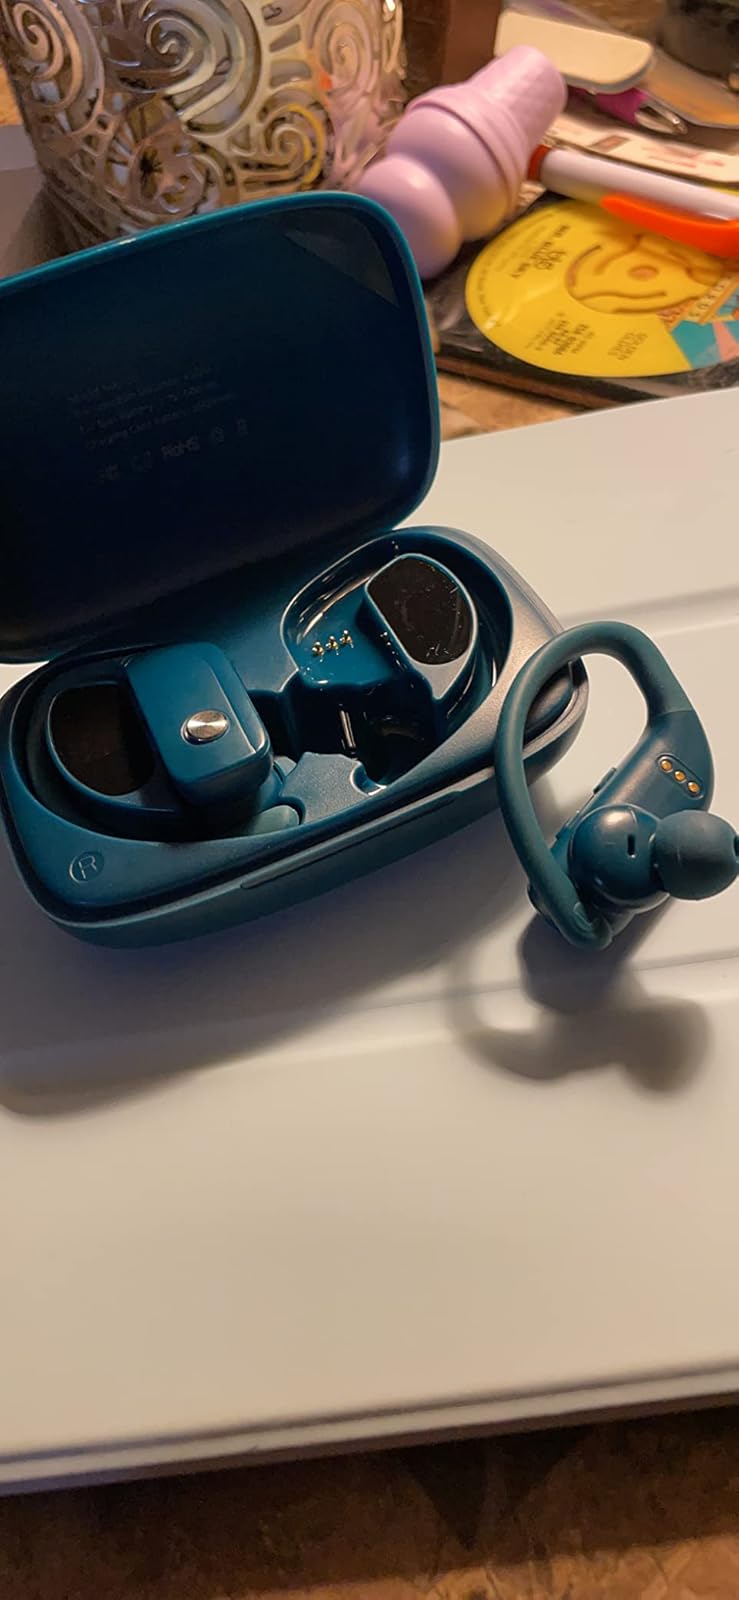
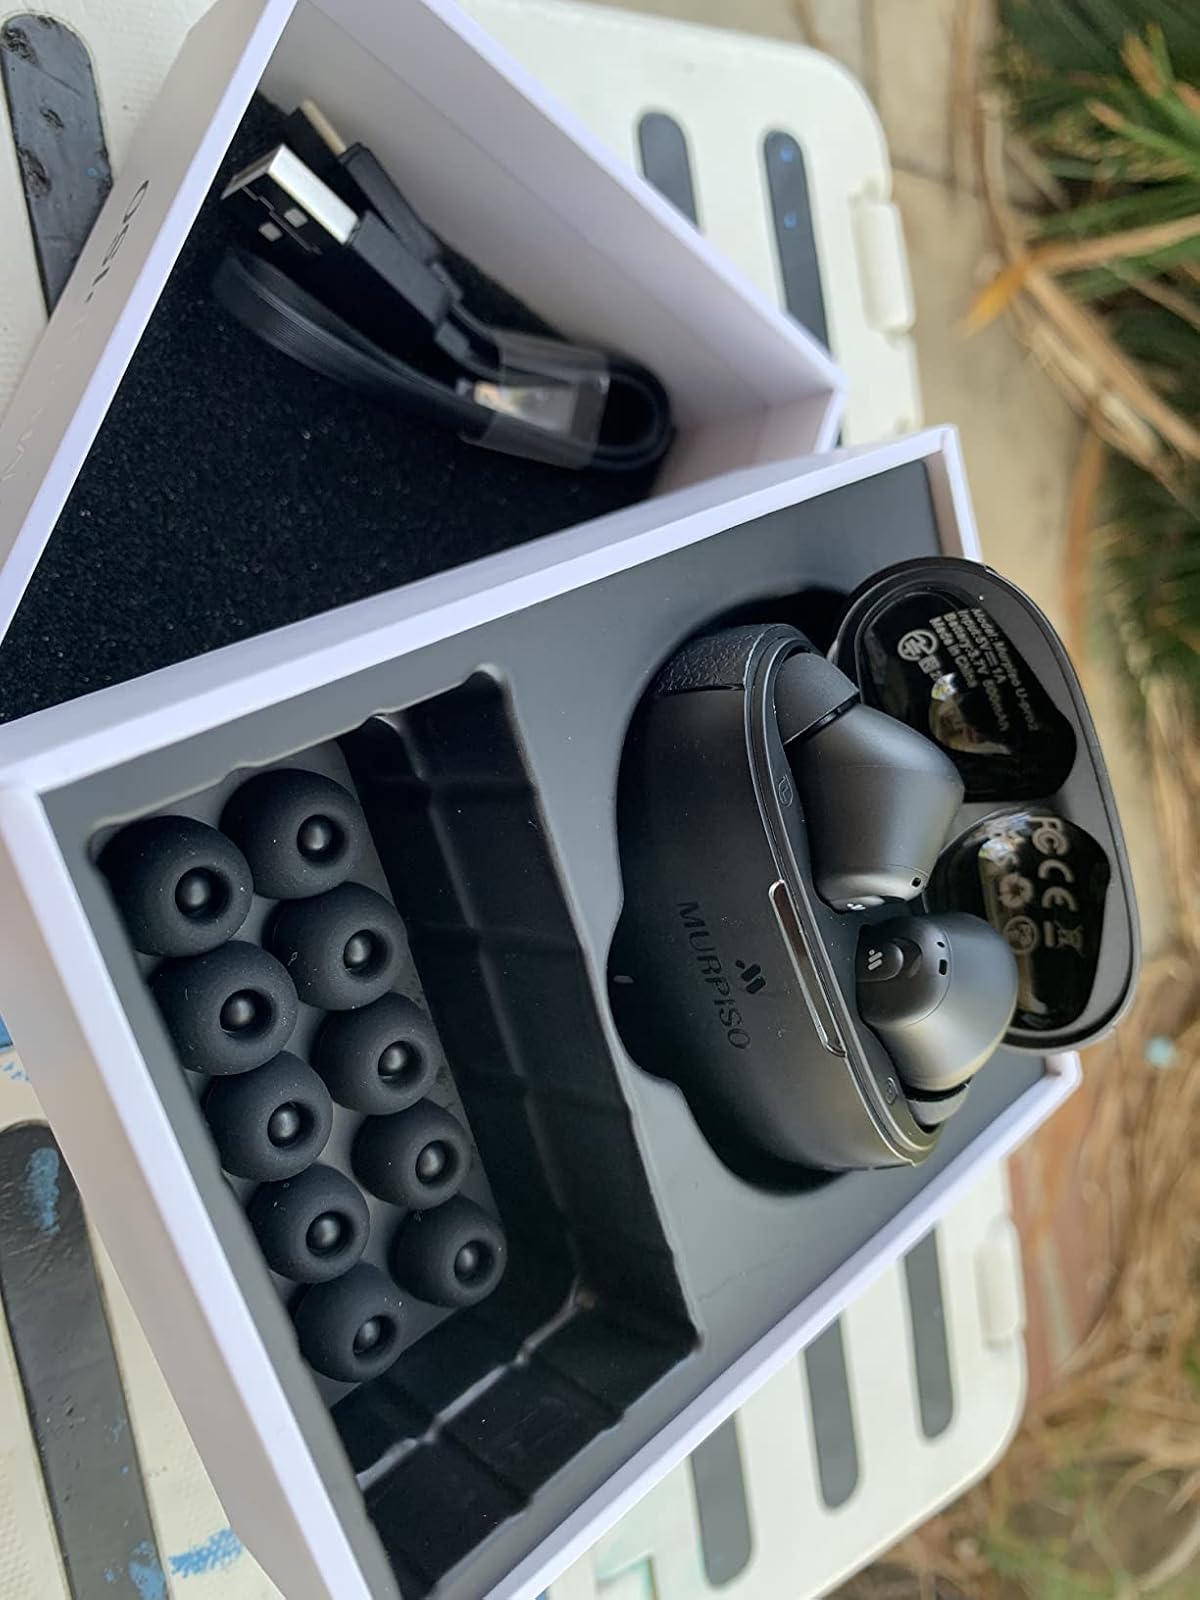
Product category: earbuds
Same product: no